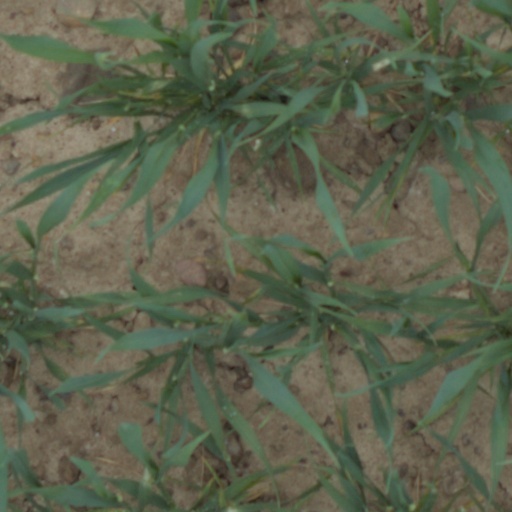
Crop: wheat